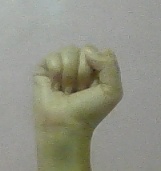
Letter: saad